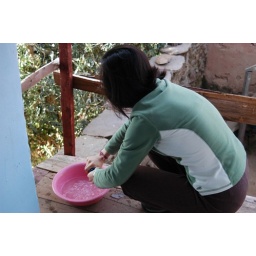
Warm water with towel ready for cleanup in the morning